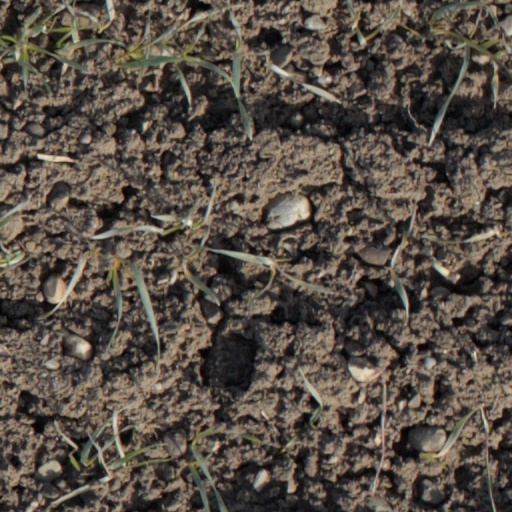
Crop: wheat